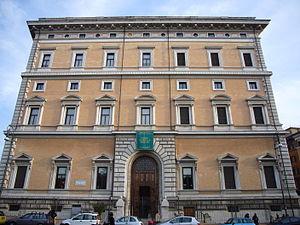
Une façade est la face extérieure d’un bâtiment ou un ensemble de faces que l’on voit globalement de l’extérieur suivant un axe perpendiculaire centré, avec un repère cardinal de position de l'observateur ou un repère de situation dans l'environnement immédiat.
Le palais Massimo des Thermes est un palais du XIXᵉ siècle, situé à Rome, dans le quartier de Castro Pretorio, sur la Piazza dei Cinquecento, près de la gare Termini. Il doit son nom à la famille Massimo, qui en fut propriétaire, et aux thermes de Dioclétien, dont il est voisin.
Le Musée national romain est un musée archéologique de Rome, qui rassemble des objets et sculptures touchant à l'histoire et à la culture de la ville à l'époque romaine.